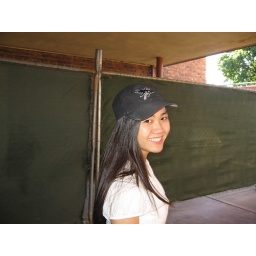
My Linh's looking cute in Quoc's lucky Sharks hat. It's the hat that does it though.